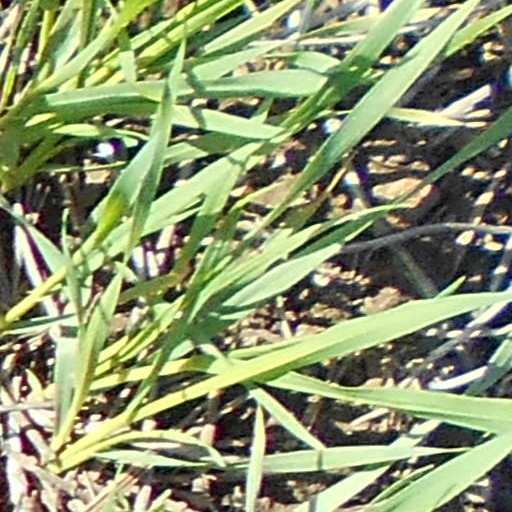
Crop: wheat